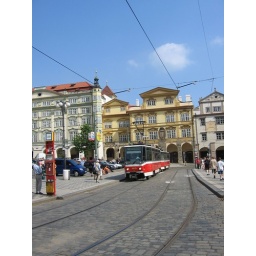
I hear one of the most extensive  street car systems in the world